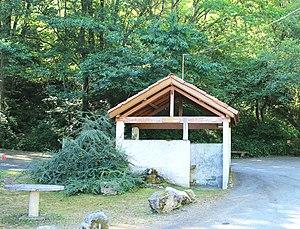
Lavoir de Houeydets (Hautes-Pyrénées)
La liste des lavoirs des Hautes-Pyrénées présente les lavoirs situées dans le département français des Hautes-Pyrénées.
Houeydets est une commune française située dans le département des Hautes-Pyrénées, en région Occitanie.